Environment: real
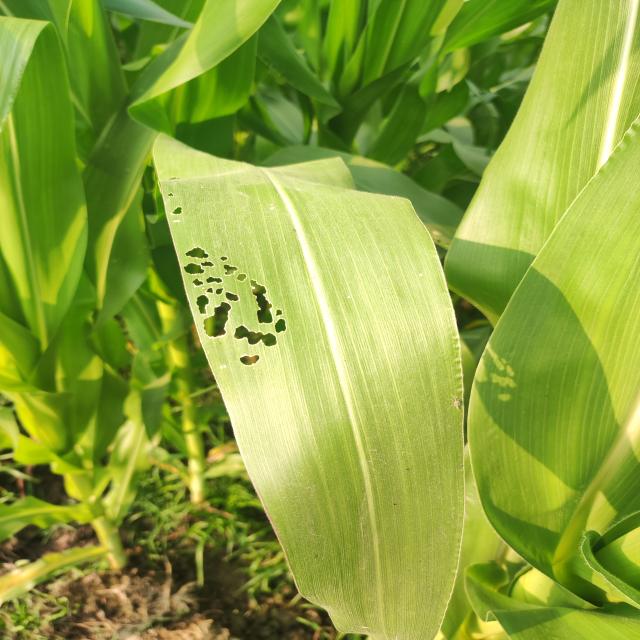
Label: fall_armyworm